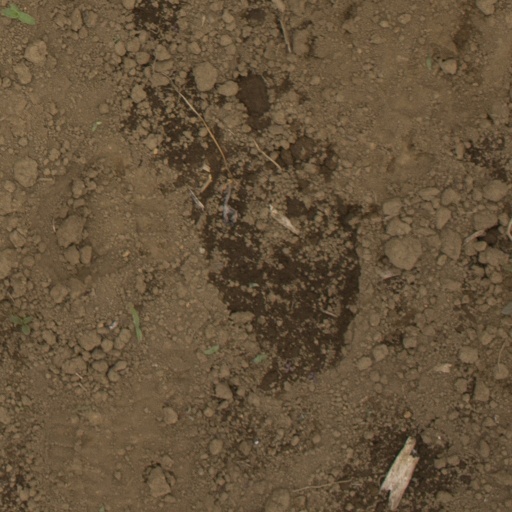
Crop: Jerusalem artichoke